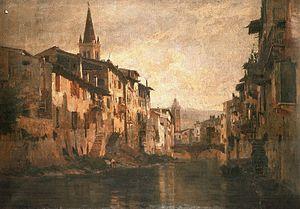
Vittorio Avanzi, né le 21 février 1850 et mort le 7 août 1913, est un peintre italien, principalement de paysages.